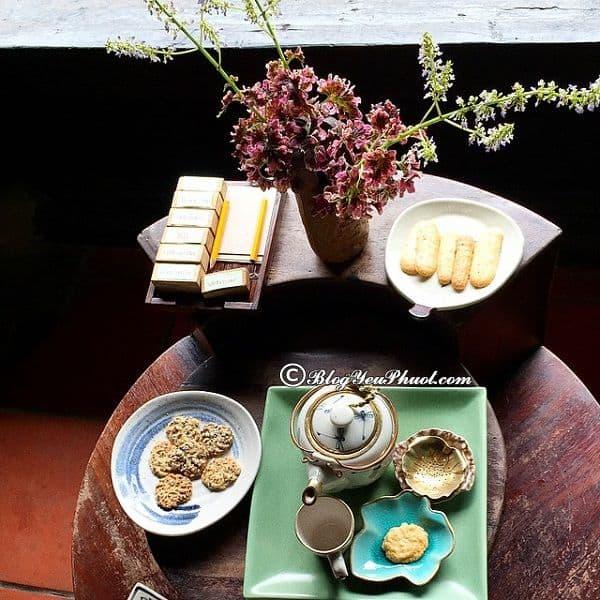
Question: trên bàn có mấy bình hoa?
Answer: trên bàn có một bình hoa